Loveland Munson

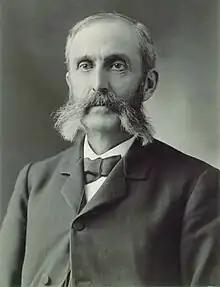
Manchester (Vermont) Historical Society

Loveland Munson (July 21, 1843 – March 24, 1921) was a Vermont attorney, politician and judge who served as President of the Vermont Senate and Chief Justice of the Vermont Supreme Court.